National and Kapodistrian University of Athens

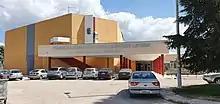
Psachna campus

The University of Athens also offers an English-taught 4-year undergraduate programme (with tuition) in Archaeology, History, and Literature of Ancient Greece.